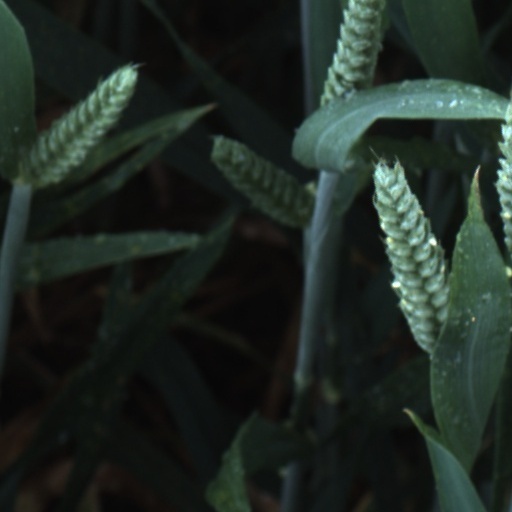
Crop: wheat